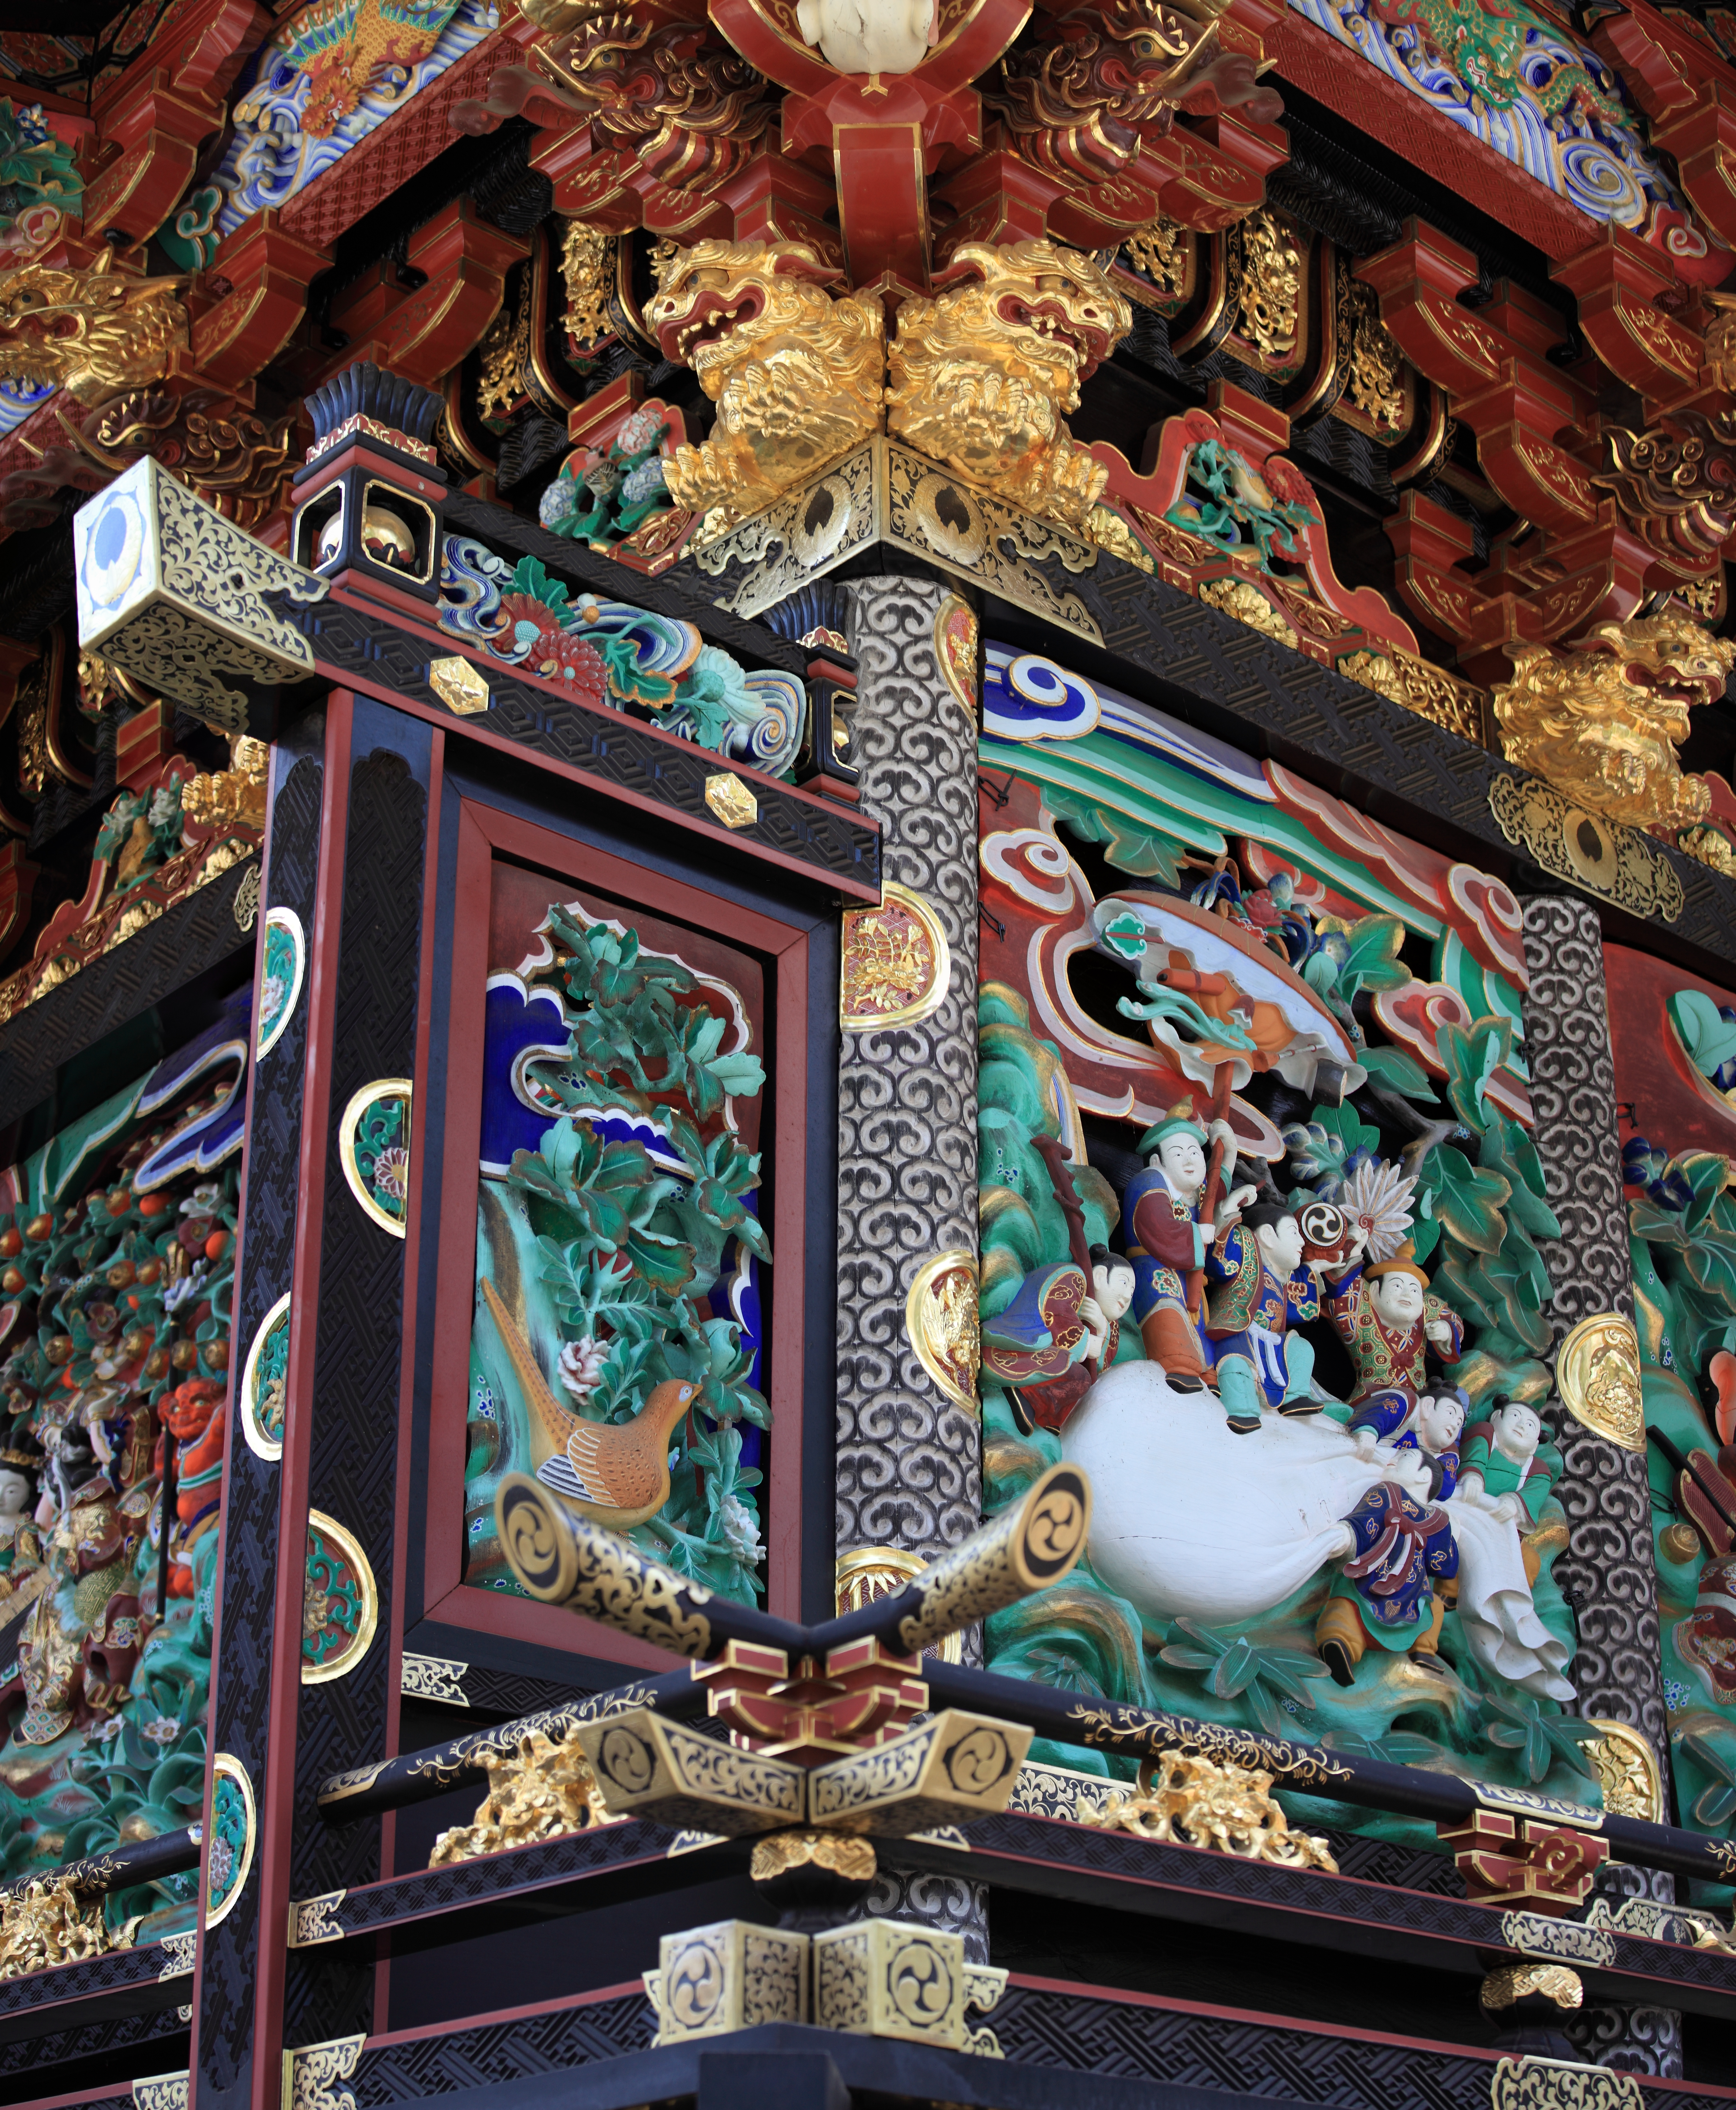
architecture, wood, building, panorama, high, exterior, place of worship, sculpture, religious, design, temple, japanese, shrine, photomerge, 5d, hires, carving, markii, pano, hi, res, resolution, stitch, saitama, kumagaya, menumashoudenzan, wat, hindu temple